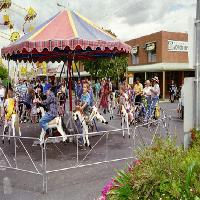
Weather: cloudy or overcast